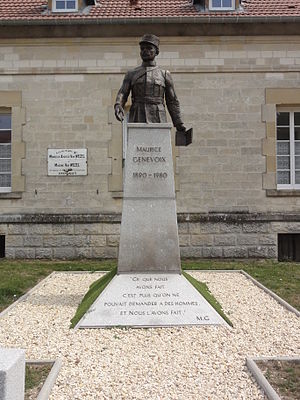
Maurice Genevoix
Maurice Genevoix var en fransk forfatter, der i 1925 fik Goncourtprisen for romanen Raboliot.